Religion in Eritrea

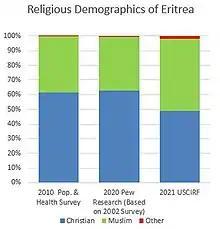
Estimates of the religious makeup of the Eritrean population

Religion in Eritrea consists of a number of faiths. The two major religions in Eritrea are Christianity and Islam. However, the number of adherents of each faith is subject to debate. Estimates of the Christian share of the population range from 47% and 63%, while estimates of the Muslim share of the population range from 37% to 52%.